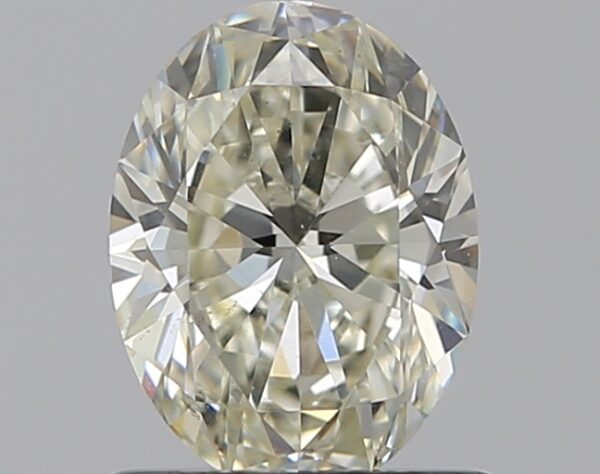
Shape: oval
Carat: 0.8
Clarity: SI1
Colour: L
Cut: EX
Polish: VG
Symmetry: VG
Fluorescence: N
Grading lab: GIA
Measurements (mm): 6.99 x 5.21 x 3.27